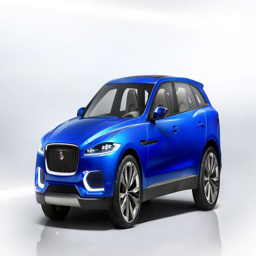
pace reportedly coming could be based on automobile model